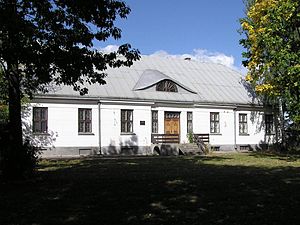
Płońsk
Płońsk er en polsk by i voivodskabet Mazowieckie.